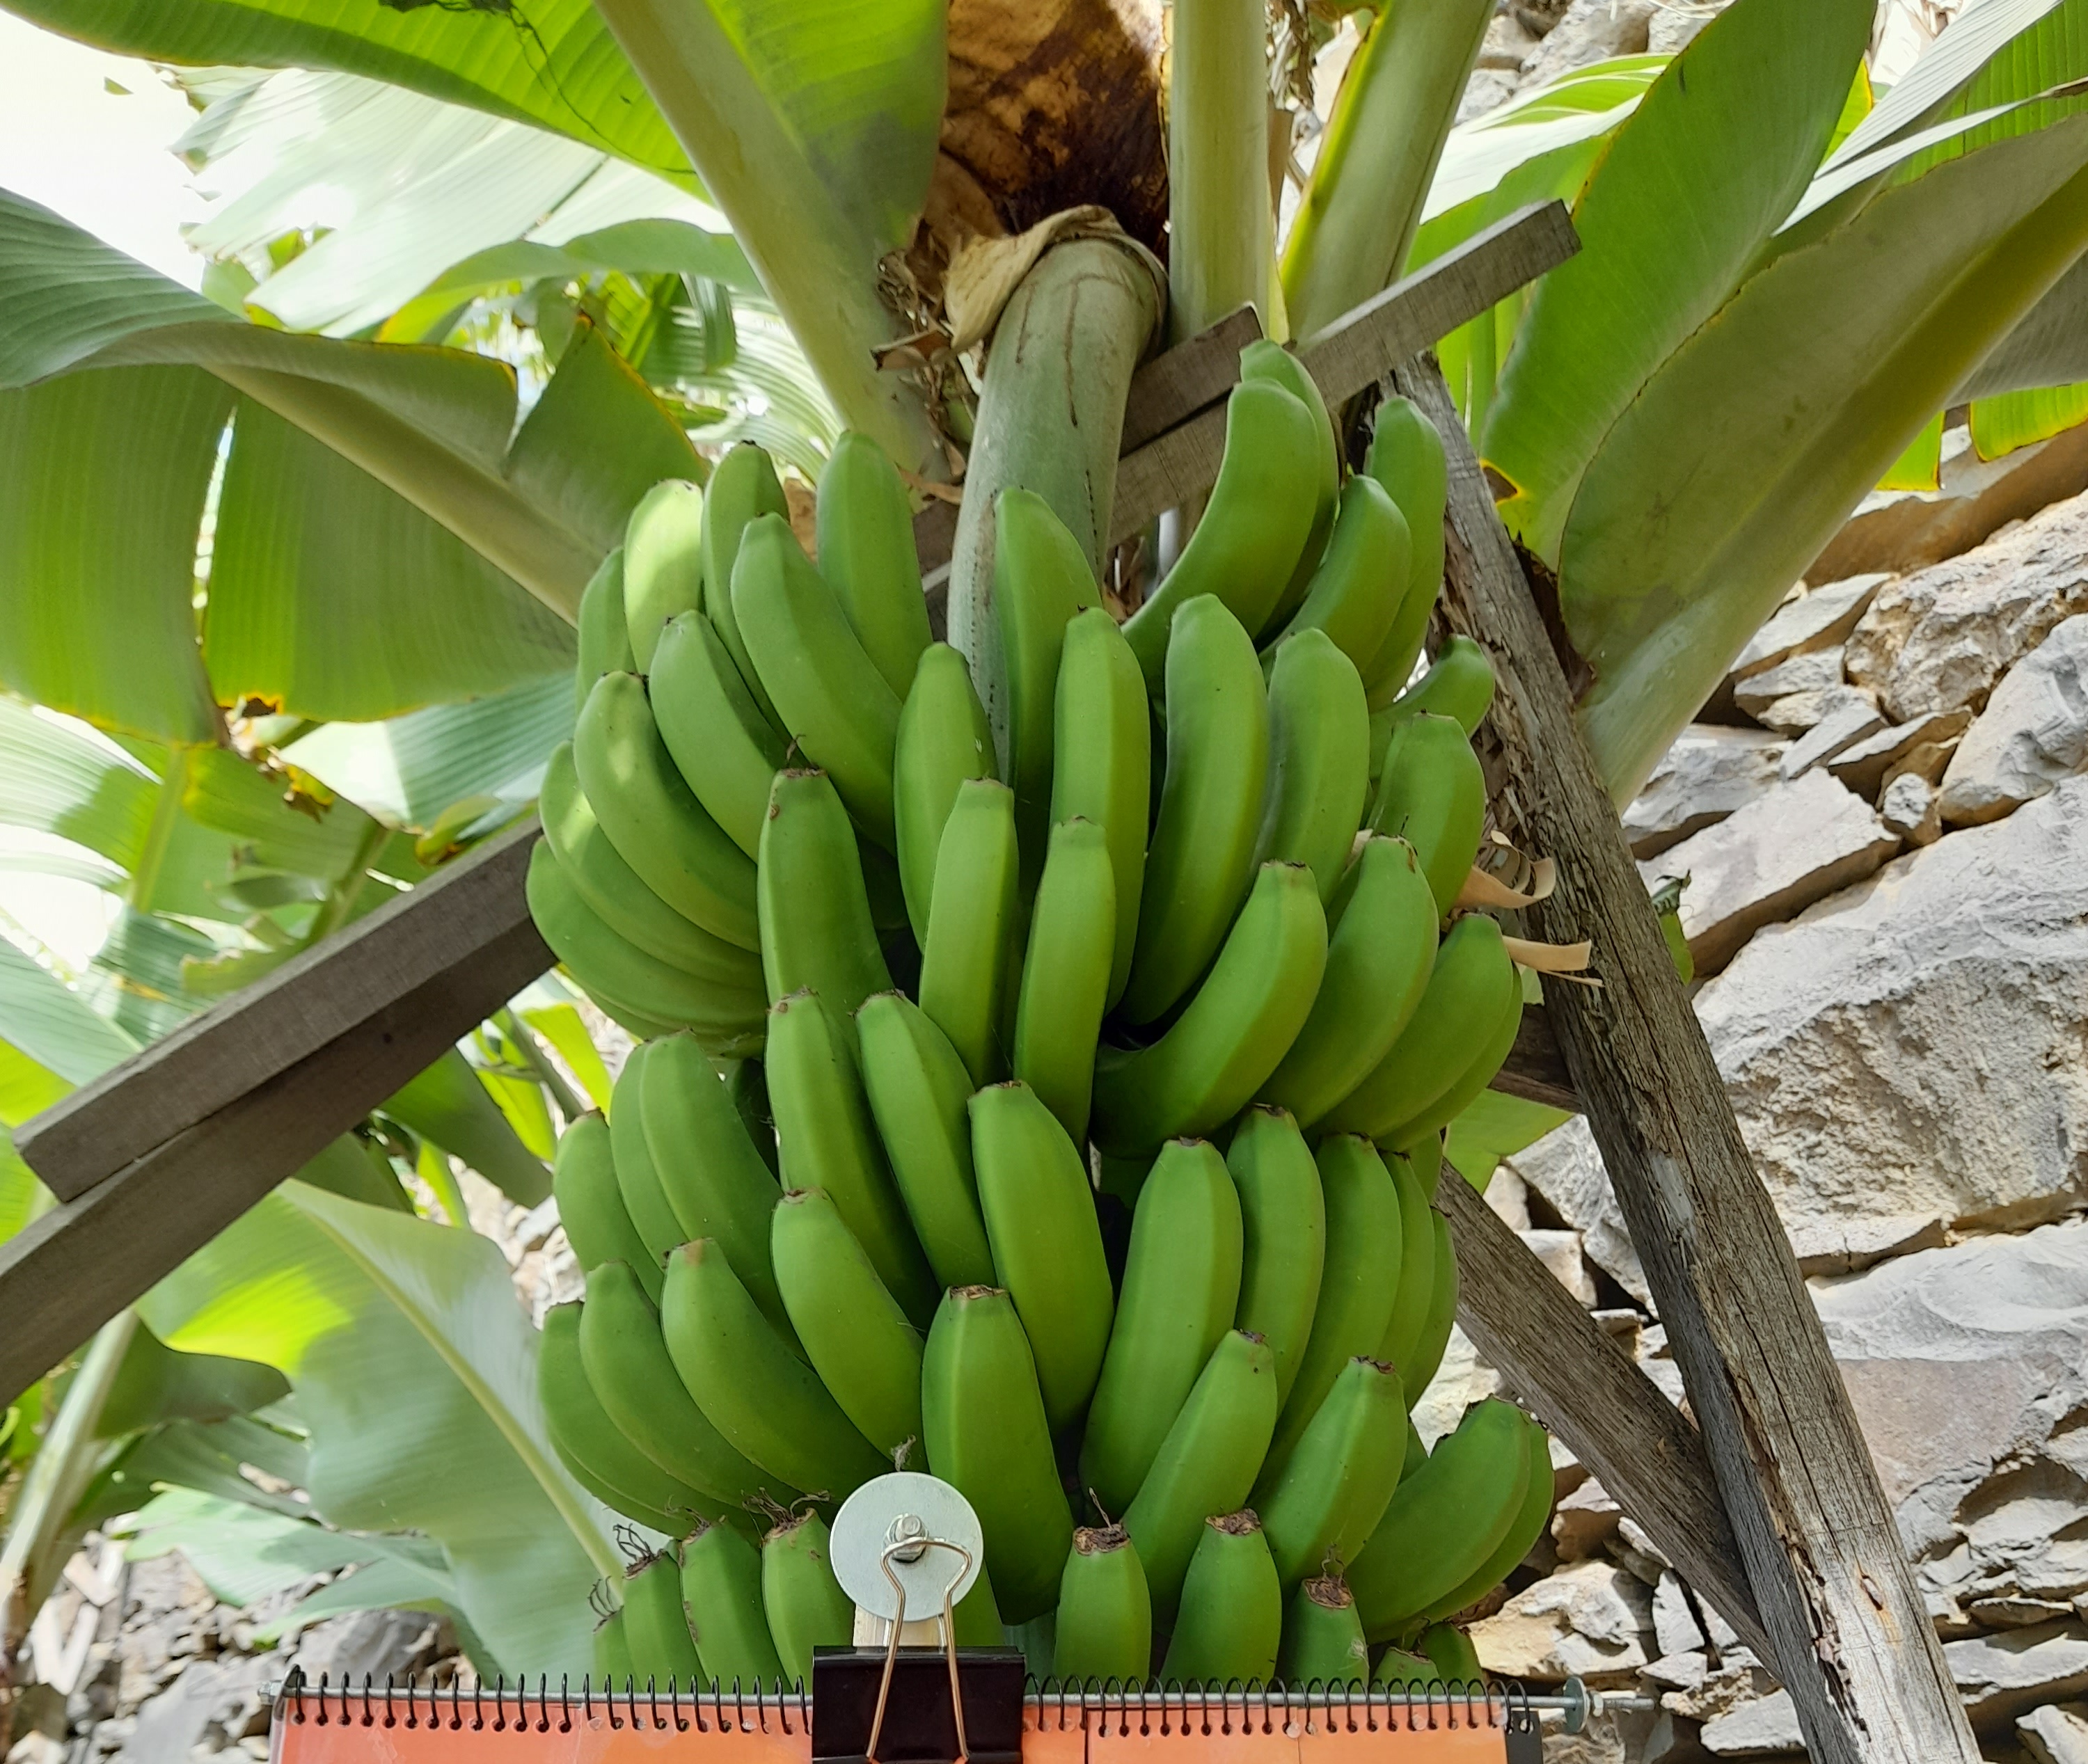
Label: Keep